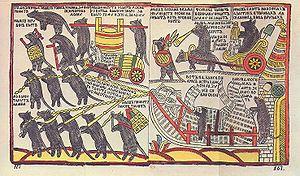
Le loubok, ou loubki au pluriel, est une estampe populaire russe gravée en général sur bois. Les loubki se présentent sous la forme de graphismes simples et narratifs inspirés de la littérature, d'histoires religieuses et populaires. Les loubki étaient parfois utilisés comme supports décoratifs dans les maisons et les auberges.